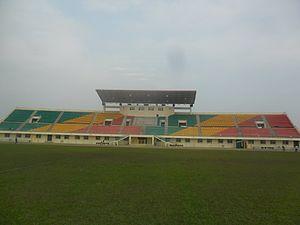
Stade de football d'Owando
Le stade Marien Ngouabi d'Owando est un stade multisports de 13 037 places assises, situé à Owando dans le département de la Cuvette Centrale, au nord de la République du Congo. Inauguré en 2009 par le président Denis Sassou N'Guesso, il avait abrité la finale de la Coupe du Congo de football à l'occasion de la célébration de la 49ᵉ anniversaire de l'indépendance.